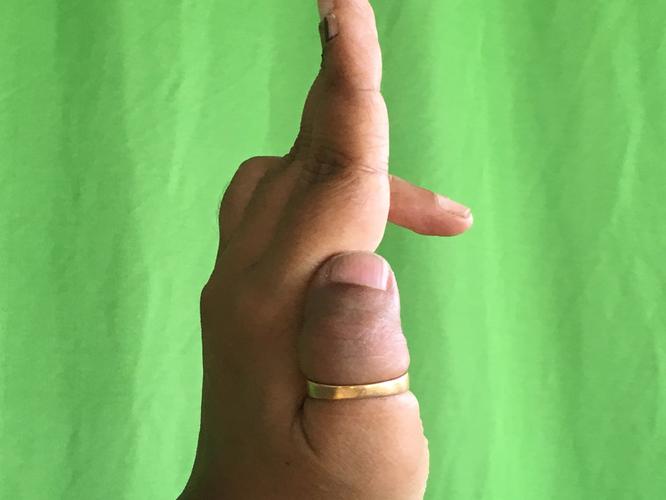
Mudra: Ardhapathaka
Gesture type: single_hand